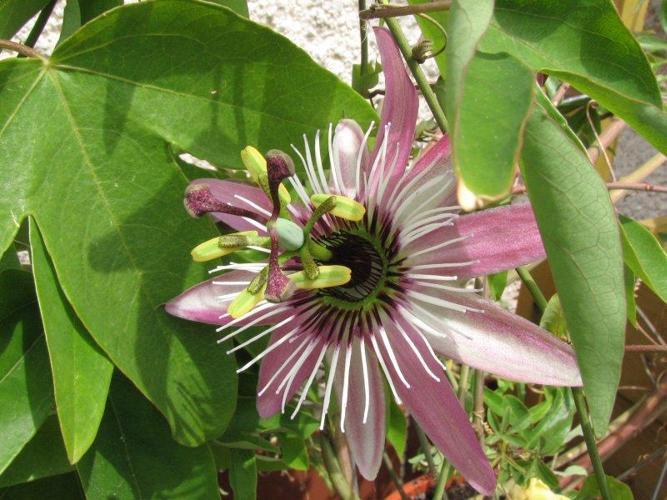
Label: passion flower